Bodhrán

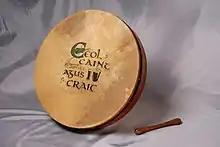
Painted Bodhrán for decoration purposes

The second wave roots revival of Irish traditional music in the 1960s and 1970s brought virtuoso bodhrán playing to the forefront, when it was further popularized by bands such as Ceoltóirí Chualann and The Chieftains. It was not featured at Fleadh Cheoil until 1973.